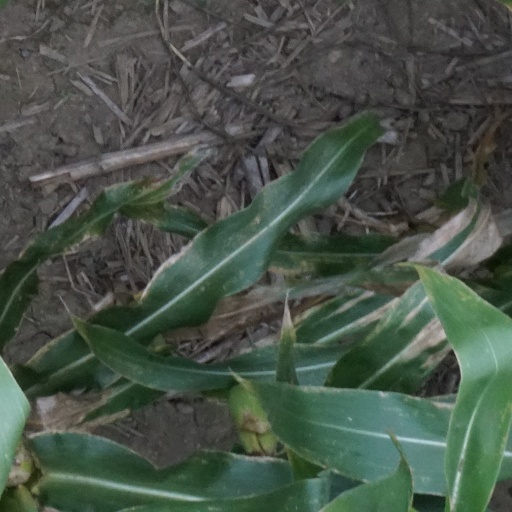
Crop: maize; corn